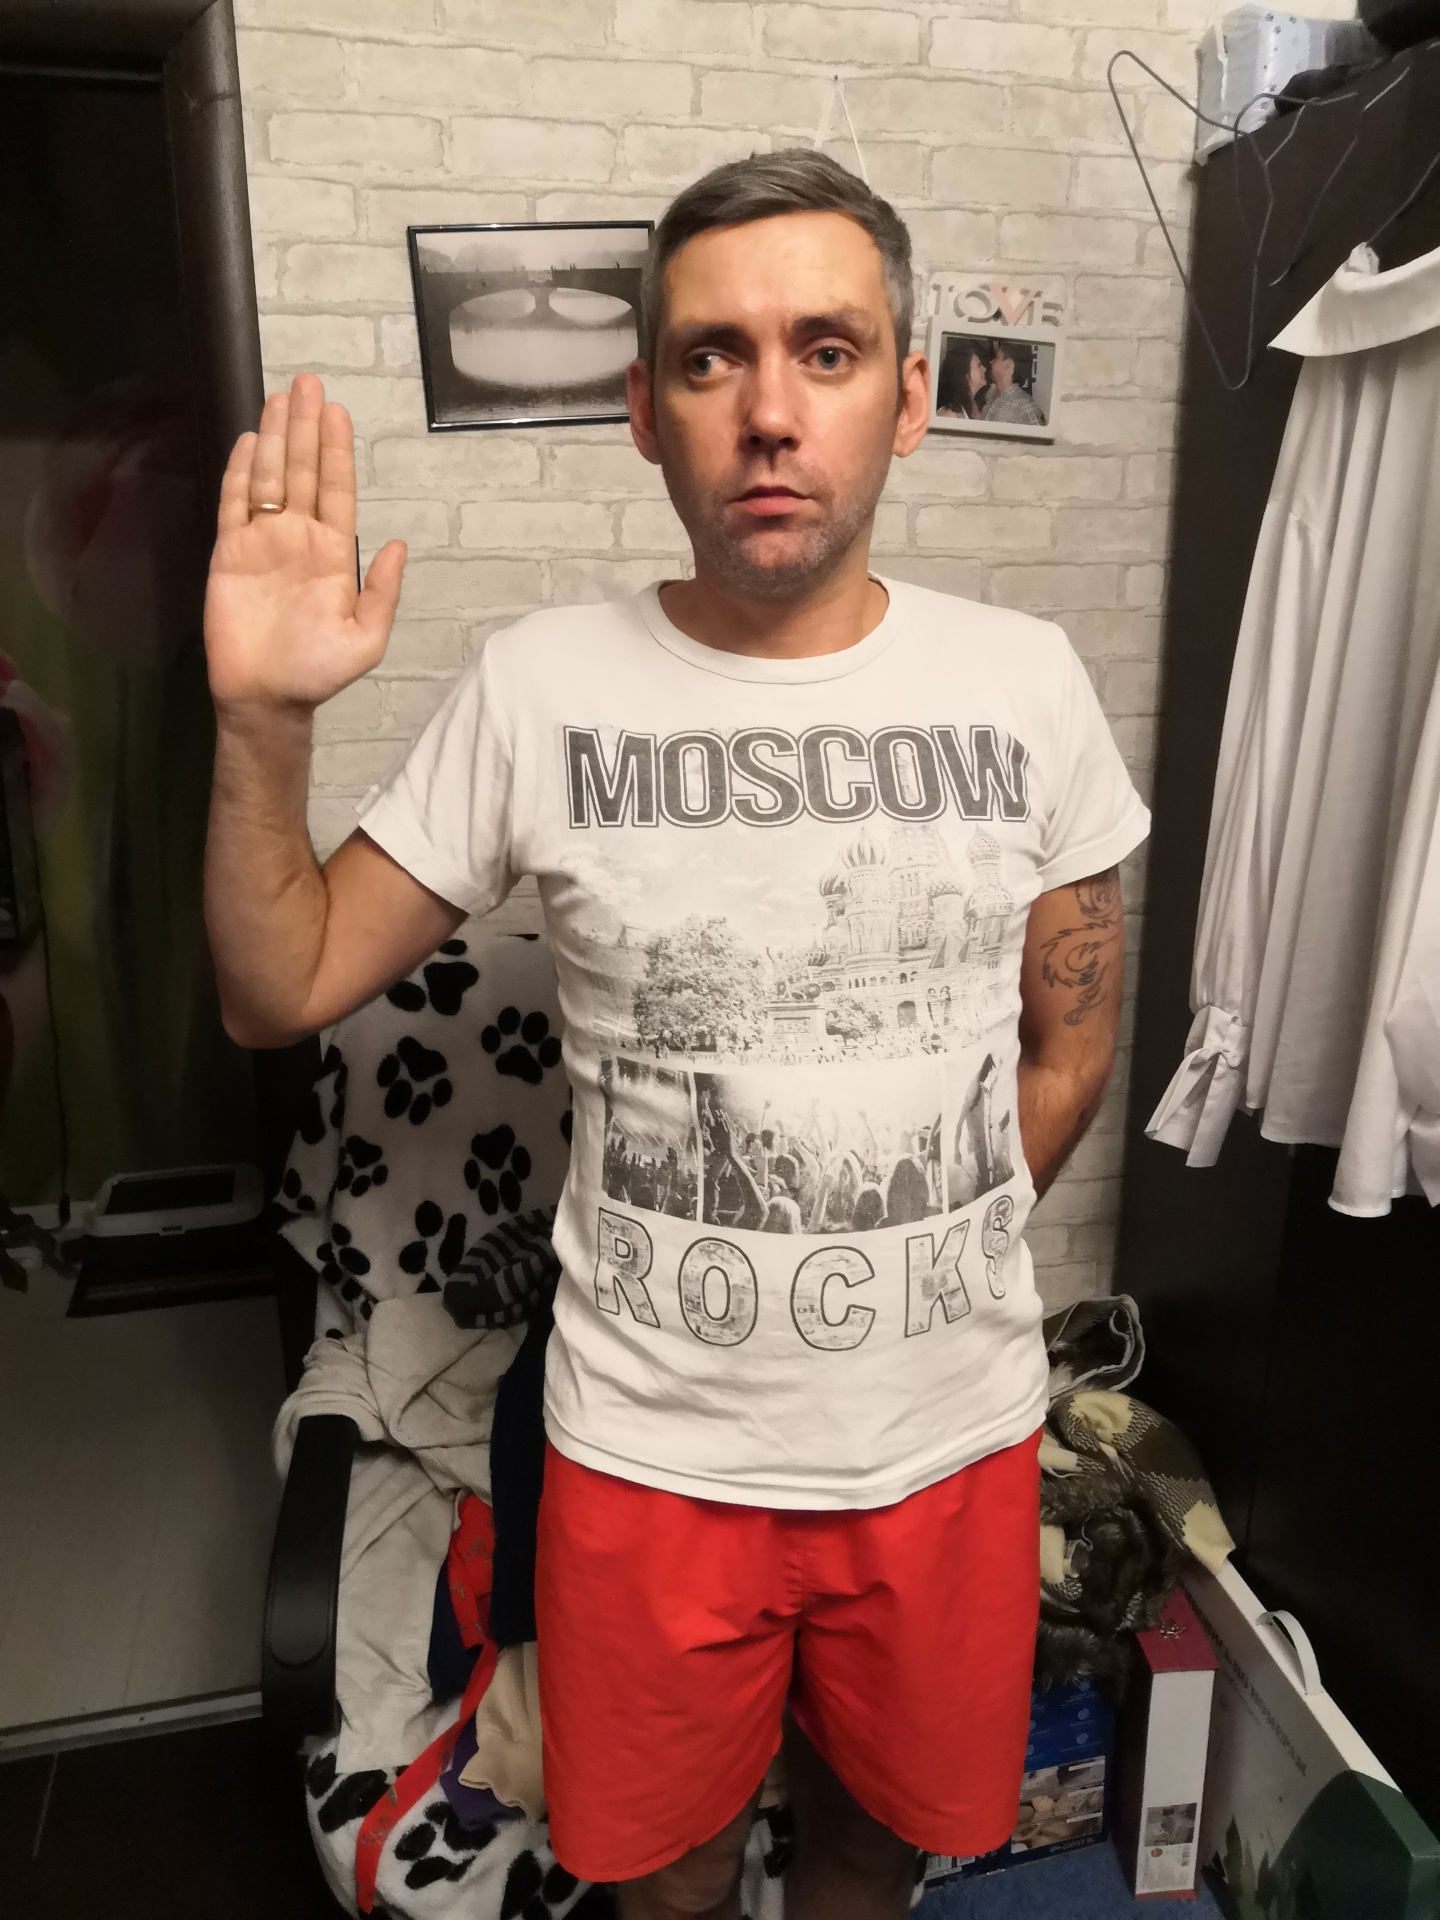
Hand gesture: stop